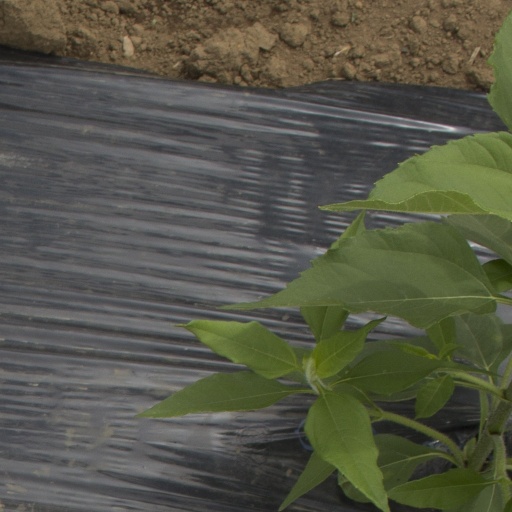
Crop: Jerusalem artichoke